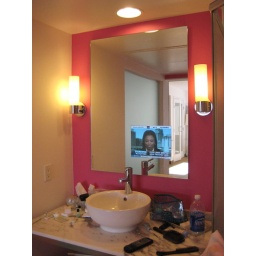
Flamingo bathroom (yes that's a TV in the mirror)